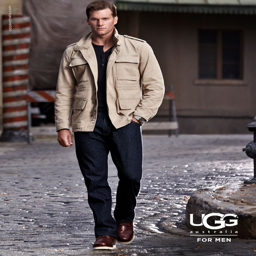
american football player is a fine looking piece of man !